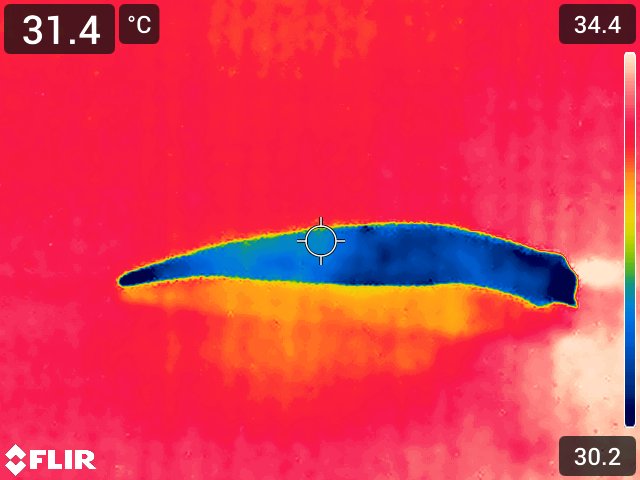
Maturity: adequate_matured